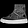
Label: Ankle boot